African-American culture

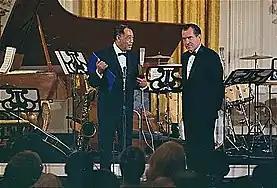

The first major public recognition of African-American culture occurred during the Harlem Renaissance pioneered by Alain Locke. In the 1920s and 1930s, African-American music, literature, and art gained wide notice. Authors such as Zora Neale Hurston and Nella Larsen and poets such as Langston Hughes, Claude McKay, and Countee Cullen wrote works describing the African-American experience. Jazz, swing, blues and other musical forms entered American popular music. African-American artists such as William H. Johnson, Aaron Douglas, and Palmer Hayden created unique works of art featuring African Americans.